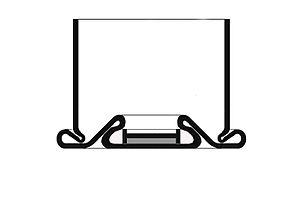
Les cartouches à percussion centrale sont actuellement utilisées dans la plupart des armes portables militaires, de chasse et de tir, à l’exception des armes de petit calibre utilisées pour le tir sportif. Contrairement aux munitions à percussion annulaire, la composition d'amorçage se trouve dans une capsule d'ignition, ou amorce, placée au centre du fond de l’étui.
Les cartouches à percussion centrale sont actuellement utilisées dans la plupart des armes portables militaires, de chasse et de tir, à l’exception des armes de petit calibre utilisées pour le tir sportif. Contrairement aux munitions à percussion annulaire, la composition d'amorçage se trouve dans une capsule d'ignition, ou amorce, placée au centre du fond de l’étui.